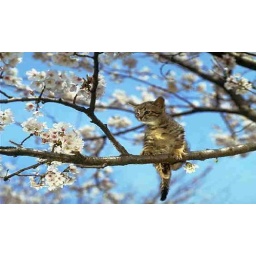
A cute kitten in a tree.